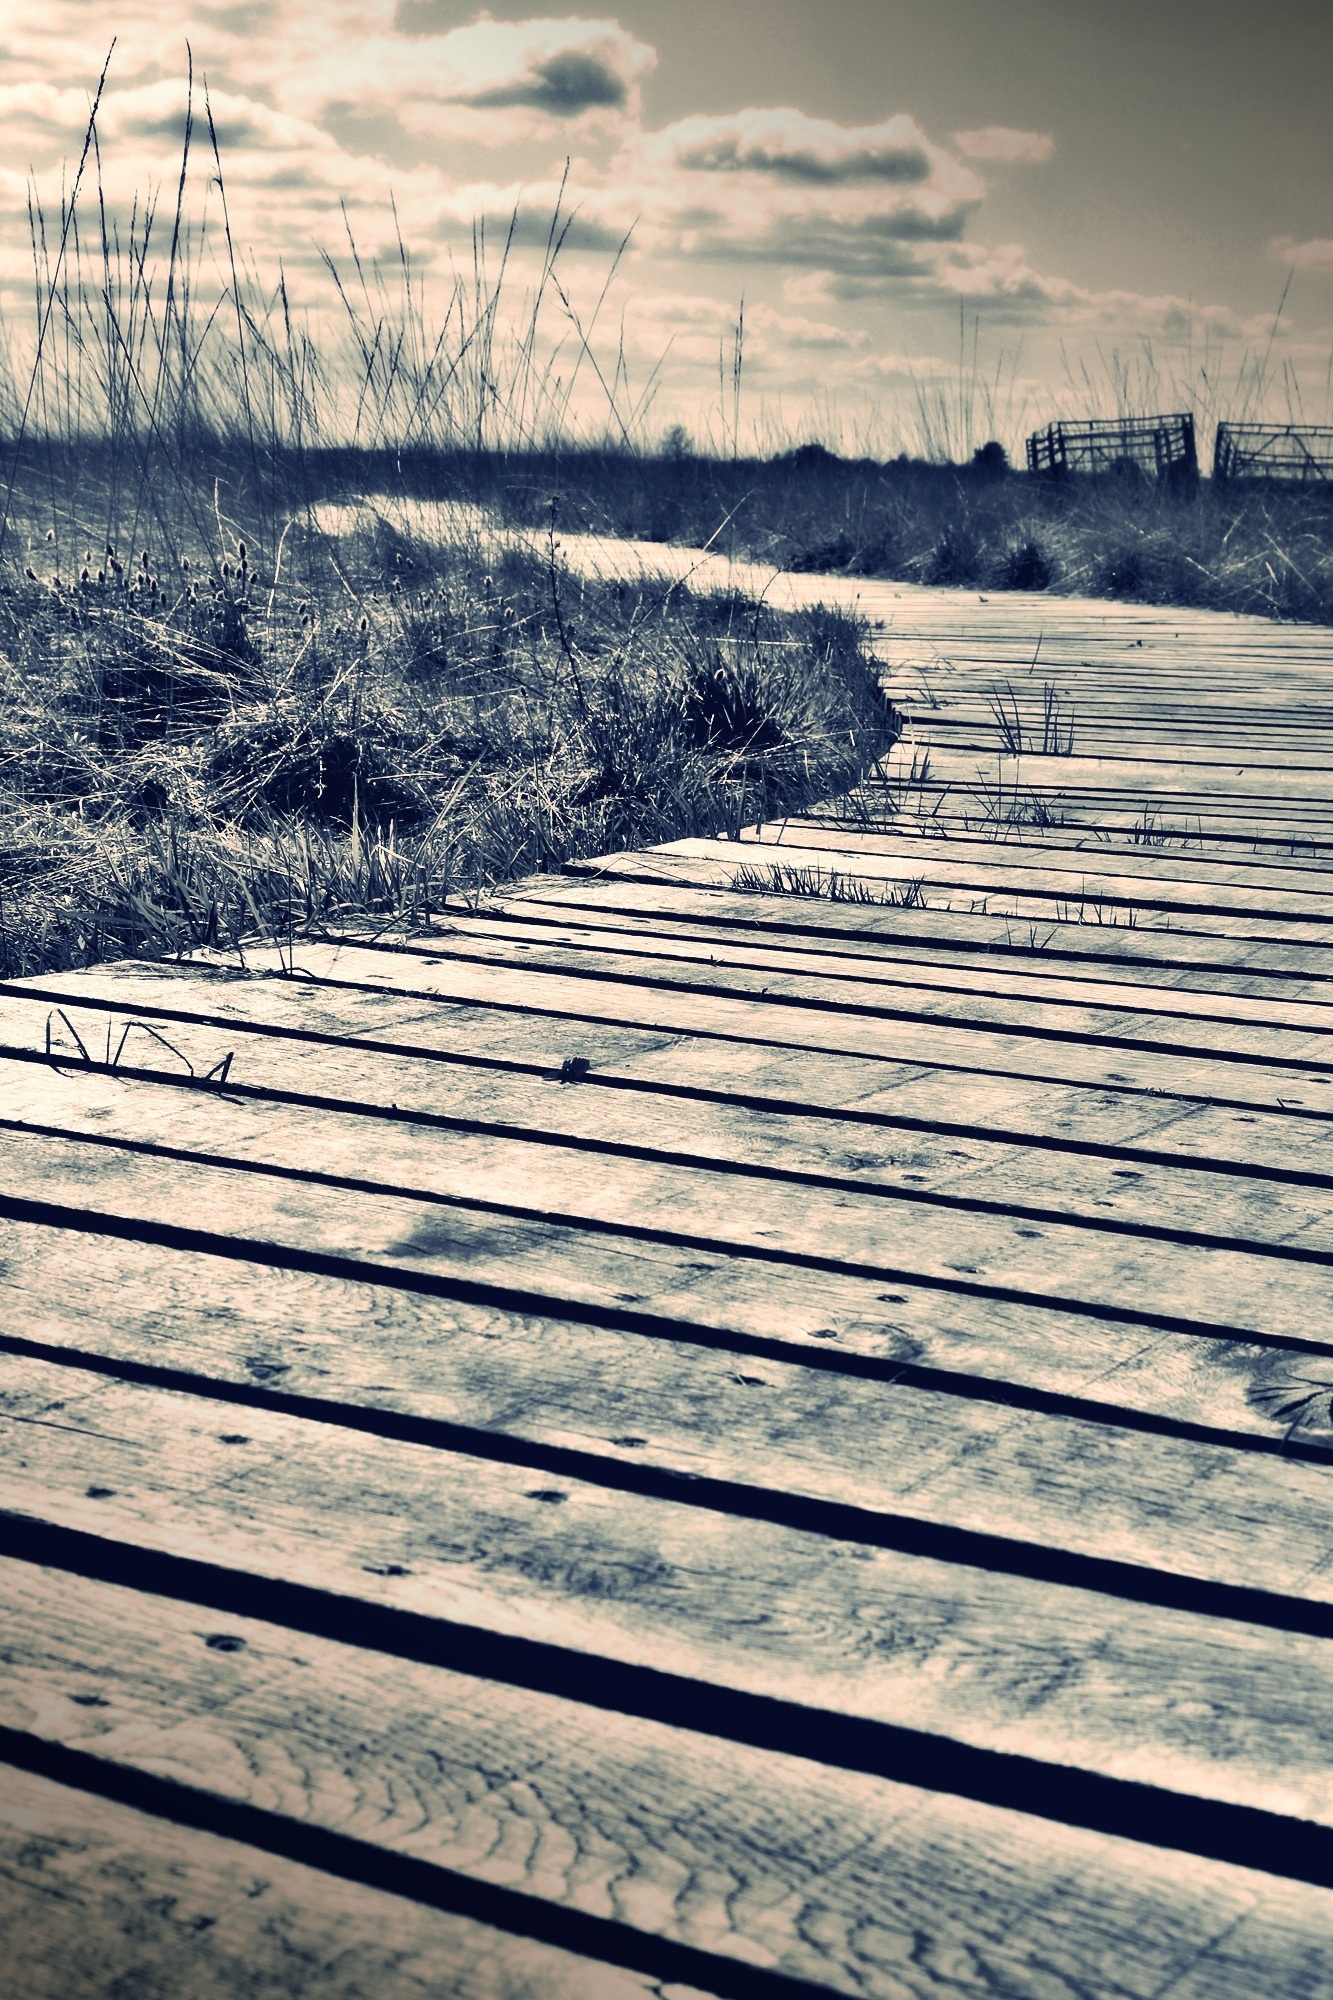
landscape, sea, coast, water, nature, grass, sand, ocean, horizon, wetlands, swamp, snow, winter, light, cloud, sky, boardwalk, track, sunset, hiking, bridge, sunlight, morning, shore, wave, wind, atmosphere, mystical, reed, web, evening, line, reflection, weather, shadow, covered, lonely, season, clouds, moor, wetland, thunderstorm, weird, gloomy, mood, shape, away, moorland, grasses, nature conservation, wooden bridge, nature reserve, wooden boards, swampy, mudflat